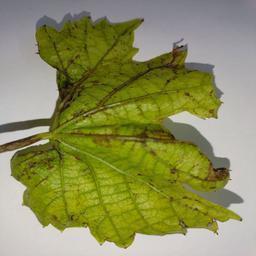
Label: Bacterial Leaf Spot